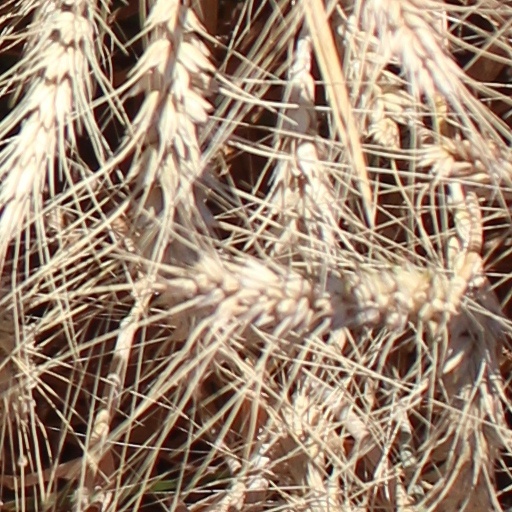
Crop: wheat